Nissan Maxima

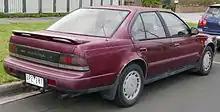
1990 Nissan Maxima Ti (Australia)

It now featured the , 3.0-liter "VG30E" V6, with the , "VE30DE" unit standard on the SE model starting in 1991. In the United States, the "VG30E" engine, which featured a variable intake manifold on automatic and manual transmission models, was used on all 1989 to 1994 GXE models and 1989 to 1991 SE models. This generation Maxima was fitted with an independent trailing arm rear suspension, and continued to offer the road scanning, electronic Super Sonic Suspension (sonar). The digital touch entry system on the GXE (in conjunction with the new Luxury Package) allowed the windows to be lowered and the moon roof opened from outside the vehicle on a keypad integrated on the front door handle, without the key in the ignition. One of the industry's first heads-up displays was also included in the package for model years 1989–92. The system projected a holographic image of the vehicle's speed on a small screen in the windshield.